30 Winchester per El Diablo

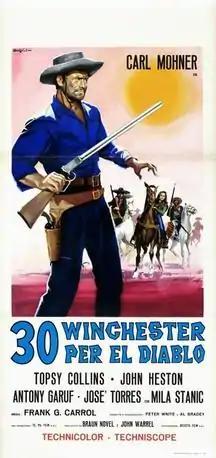

30 Winchester per El Diablo is a 1965 Italian Spaghetti Western film directed and written by Gianfranco Baldanello. The film stars Carl Möhner and has occasionally been mistaken for a German western.